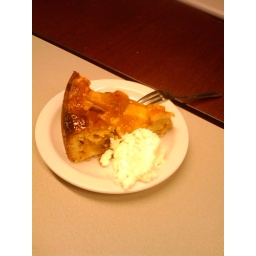
home made apple pie by mariska